Overbrook School for the Blind

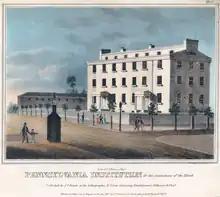
1840 print by John Caspar Wild showing the Twentieth and Race (then Sassafras and Schuylkill Third) Streets building

The Pennsylvania Institution for the Instruction of the Blind opened in March 1832. A few years later, on October 27, 1836, a new building was dedicated on the northwest corner of Schuylkill Third (now Twentieth) and Sassafras (now Race) Streets on what is today the site of the Franklin Institute in the Logan Square neighborhood of Philadelphia.